Question: Please indicate a possible affordance area of baseball bat that can be used for holding
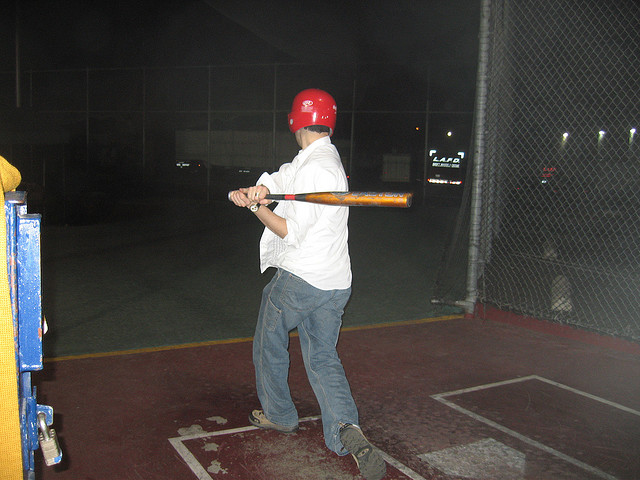
Answer: [224.737, 180, 270, 207.368]